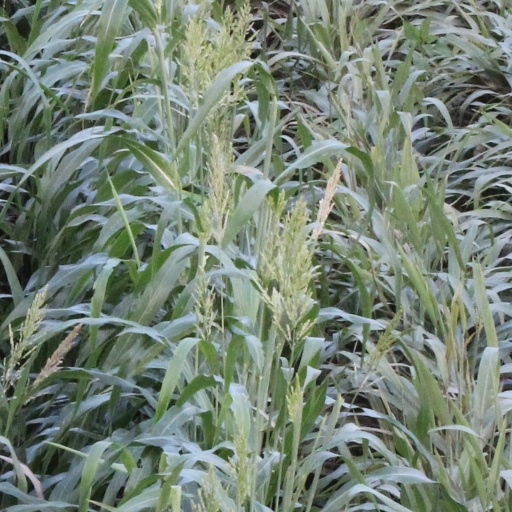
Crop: sorghum